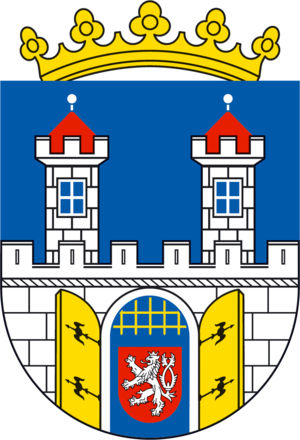
Chomutov
Chomutov er en by i det nordvestlige Tjekkiet med et indbyggertal på ca. 51.000. Byen ligger i regionen Ústí nad Labem, tæt ved grænsen til nabolandet Tyskland.